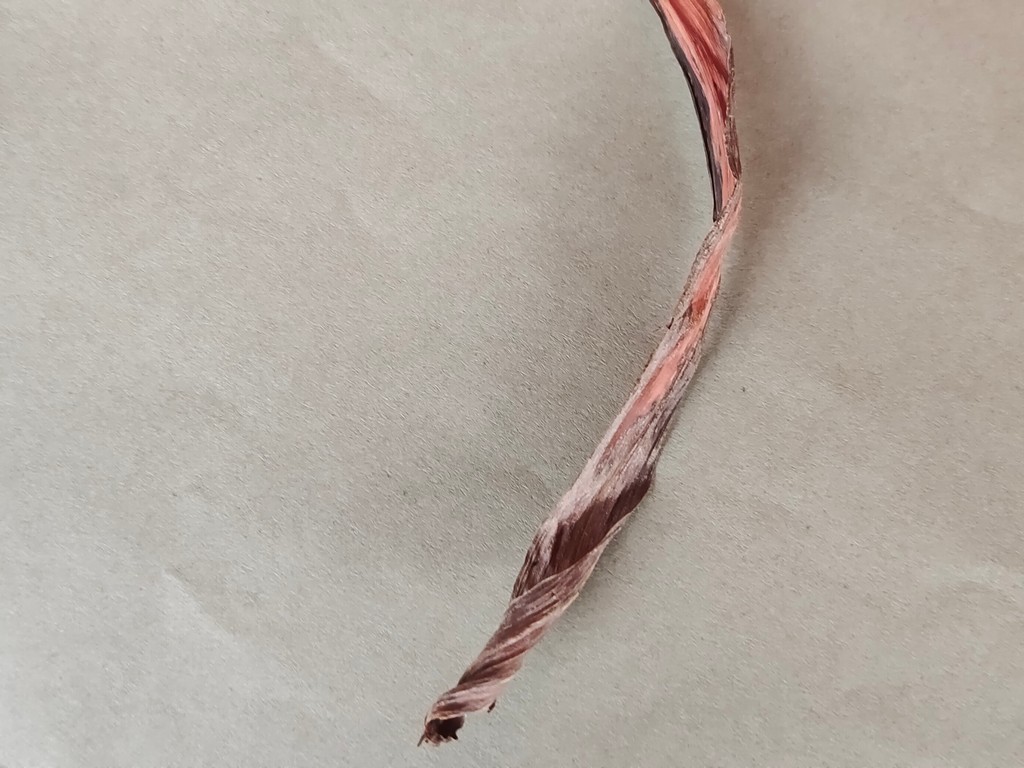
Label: Dried